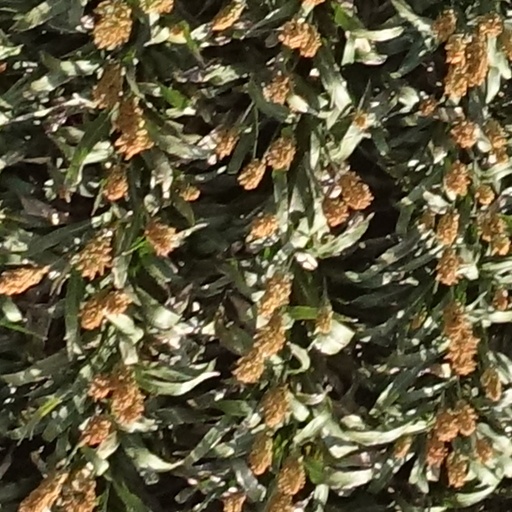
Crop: sorghum